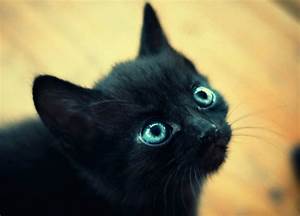
Label: gatto